Public Transport Commission

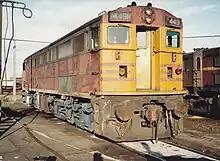
44 class locomotive in the reverse yellow paint scheme

The original logo had the letters NSW with arrows pointing east and west. It was replaced in 1975 by the "L7" logo. It would continue to be used, albeit with different colours, on buses and ferries until 1989 and on trains until 2010.